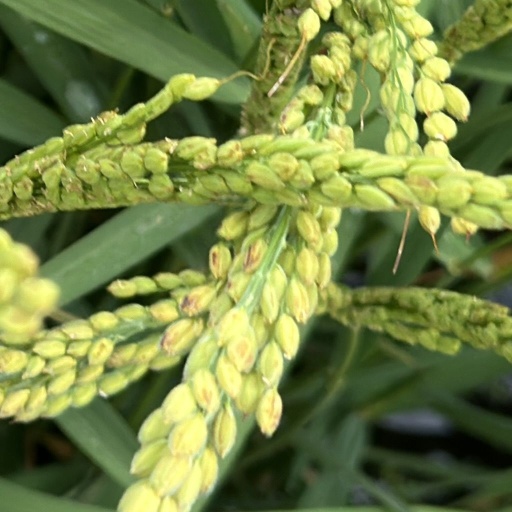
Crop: rice